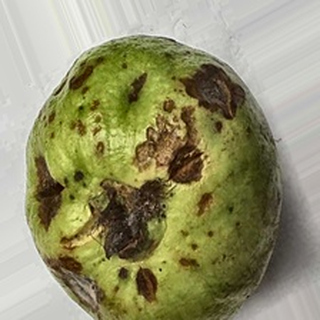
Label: guava_anthracnose